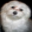
Label: dog